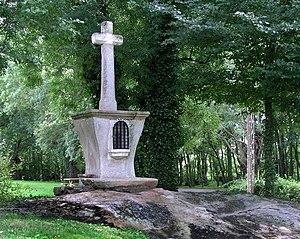
La pierre Cantin est surmontée d'une croix en pierre (1845) dédiée à saint Vital, Saint-Viaud, Loire-Atlantique, France.
Saint-Viaud est une commune de l'Ouest de la France située dans le département de la Loire-Atlantique, en région Pays de la Loire.